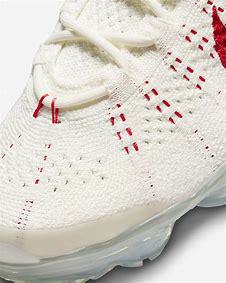
Brand: Nike
Model: Air Vapormax 2023 Flyknit